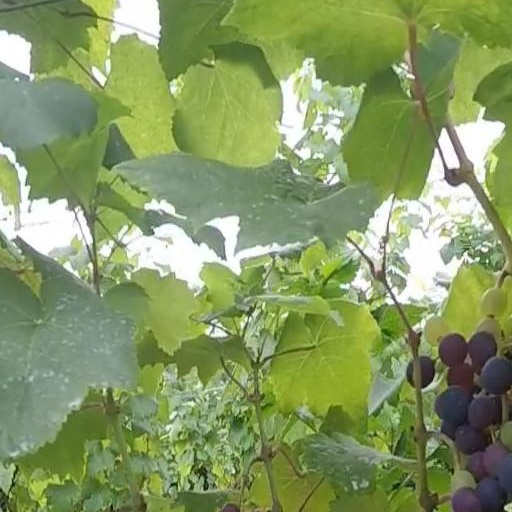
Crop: grape